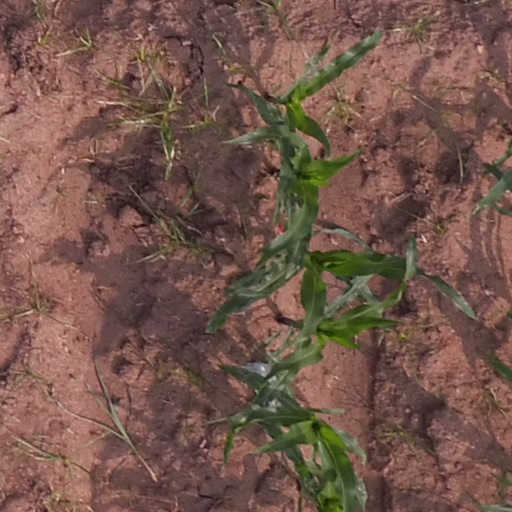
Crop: maize; corn